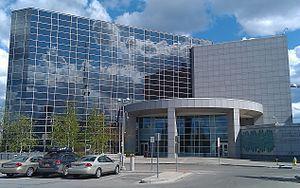
L’Alaska est le 49ᵉ État des États-Unis, dont la capitale est Juneau et la plus grande ville Anchorage, où habite environ 40 % de la population de l'État. Avec une superficie totale de 1 717 854 km², il est l'État le plus étendu et le plus septentrional du pays, mais l'un des moins peuplés, ne comptant que 731 545 habitants en 2019.